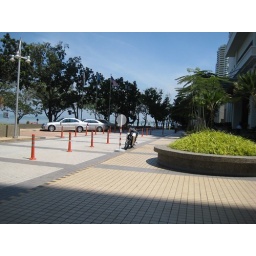
The view from ground floor at The G Hotel in Penang, Malaysia.